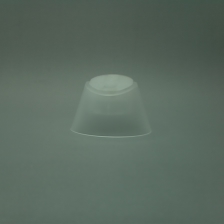
Color: white/transparent
Cap type: disc/press top cap